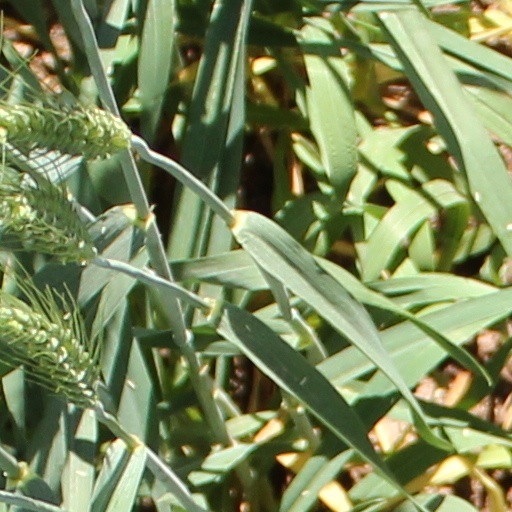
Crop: wheat